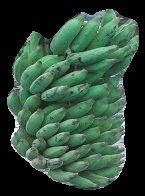
Variety: elakki-bale
Grade: grade3